Charles Adair (soccer)

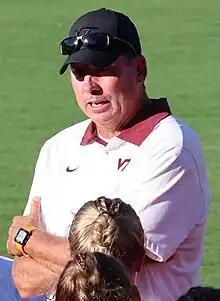
Adair in 2023

Charles "Chugger" Adair (born August 11, 1971) is an American former soccer player and current soccer coach. He spent two seasons in the Continental Indoor Soccer League, two in the National Professional Soccer League and seven in the USISL A-League / USL First Division.